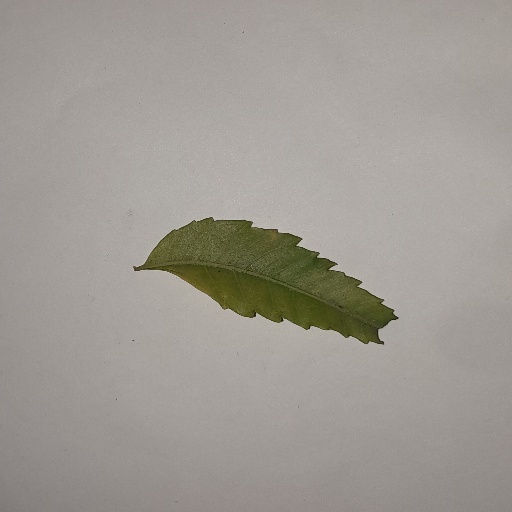
Species: Neem
Leaf condition: Yellow Leaf